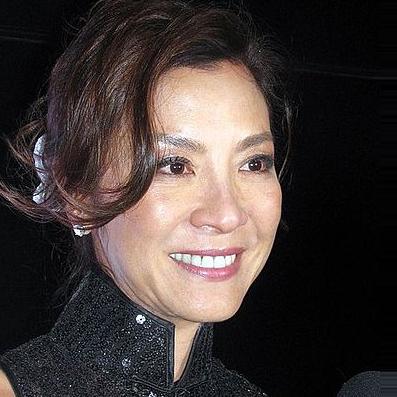
Age: 48